Energy flow (ecology)

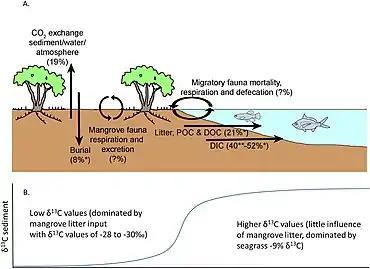
Fate of mangrove primary production

A producer is any organism that performs photosynthesis. Producers are important because they convert energy from the sun into a storable and usable chemical form of energy, glucose, as well as oxygen. The producers themselves can use the energy stored in glucose to perform cellular respiration. Or, if the producer is consumed by herbivores in the next trophic level, some of the energy is passed on up the pyramid. The glucose stored within producers serves as food for consumers, and so it is only through producers that consumers are able to access the sun’s energy. Some examples of primary producers are algae, mosses, and other plants such as grasses, trees, and shrubs.